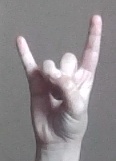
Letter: la